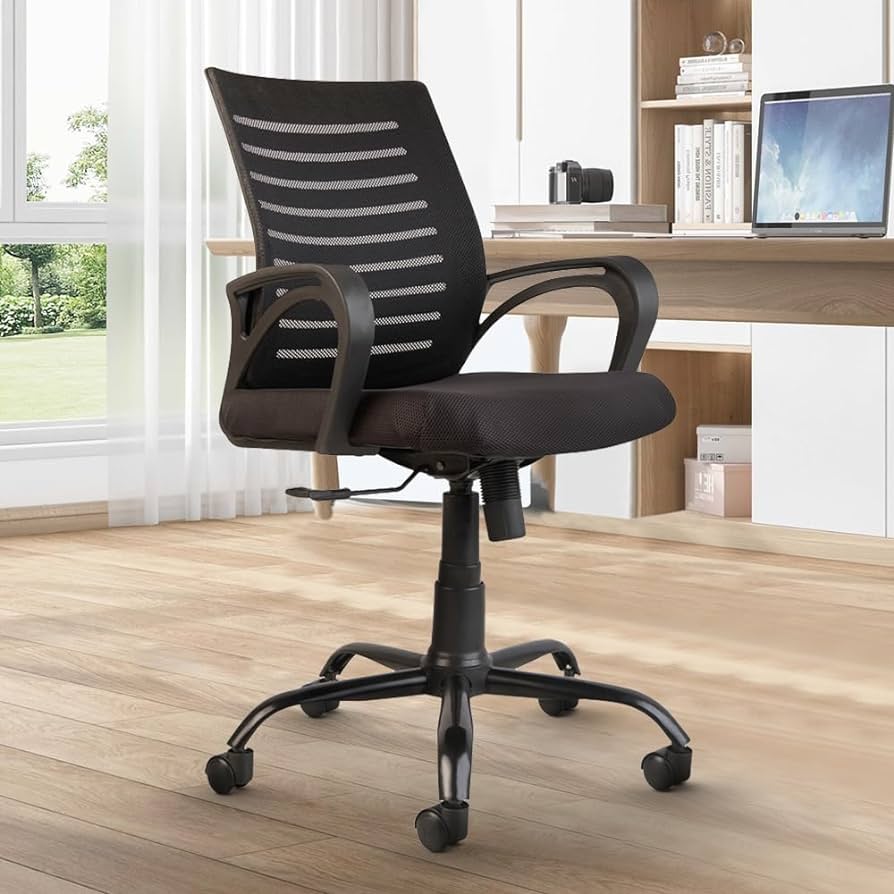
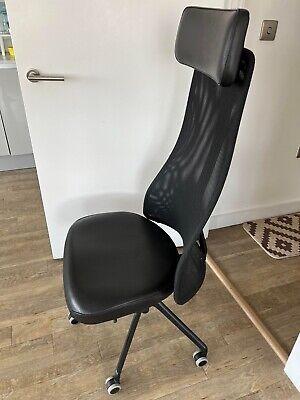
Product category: items_chair
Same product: no